Bowral

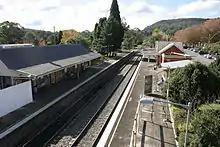
Bowral Railway Station

Bowral, and the former spelling Bowrall, may have been derived from an Dharawal word "bowrel" meaning "high".